2009 NASCAR Nationwide Series

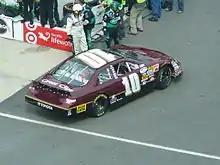
Kelly Bires pulls the #10 Braun Racing Toyota in to the garage at the Scotts Turf Builder 300 at Bristol

Did not qualify: Mark Green (#70), Kertus Davis (#49), Brad Teague (#55), Brian Keselowski (#26), Stanton Barrett (#31), Mike Harmon (#84), Benny Gordon (#72).